Culverhouse Cross

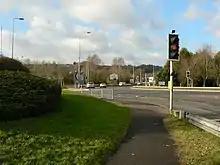
Roundabout junction where the A48 and A4232 join Culverhouse Cross

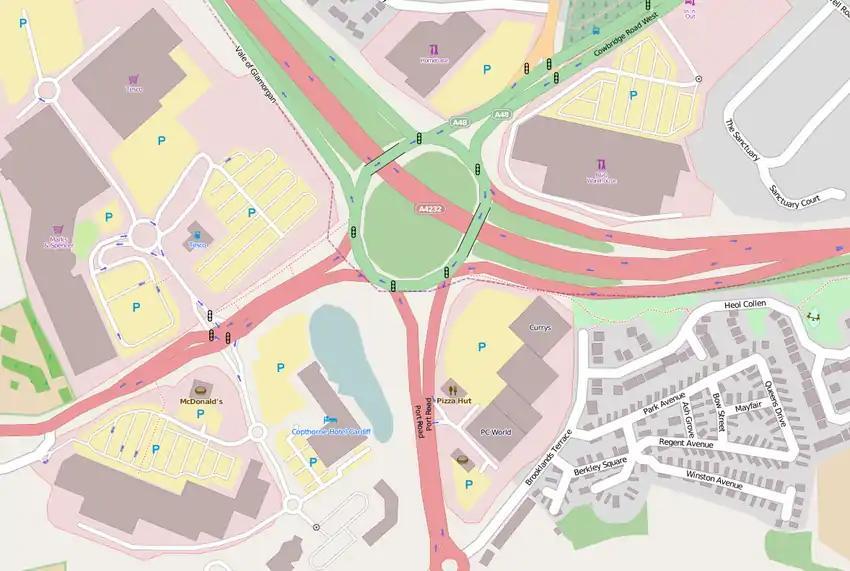
Map of Culverhouse Cross

Culverhouse Cross is served by Cardiff Bus and First Cymru.